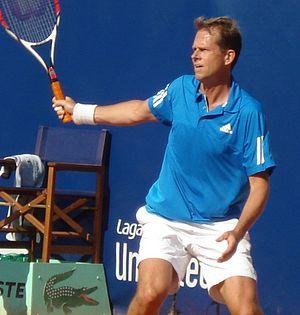
Stefan Edberg lors du Trophée Jean-Luc Lagardère 2009
Stefan Bengt Edberg, né le 19 janvier 1966 à Västervik, est un joueur de tennis suédois.
Boris Becker et Stefan Edberg sont des joueurs de tennis professionnels engagés dans une des 10 rivalités les plus importantes de l'Ère Open du tennis. Entre 1984 et 1996, ces deux joueurs se sont affrontés à 35 reprises.